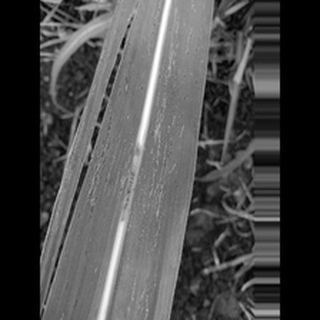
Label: sugarcane_rust